Vyttila Mobility Hub

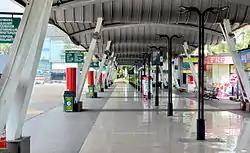
Inside view of Vyttila Mobility Hub

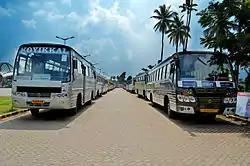
Vyttila Mobility Hub - Bus

Vyttila Mobility Hub is an integrated transit terminal in the city of Kochi. It is designed as a converging point of various forms of public transportation, such as local and long-distance buses, metro rail and inland water transport. It is planned over an area of in Vyttila, making it one of the largest bus termini in India.